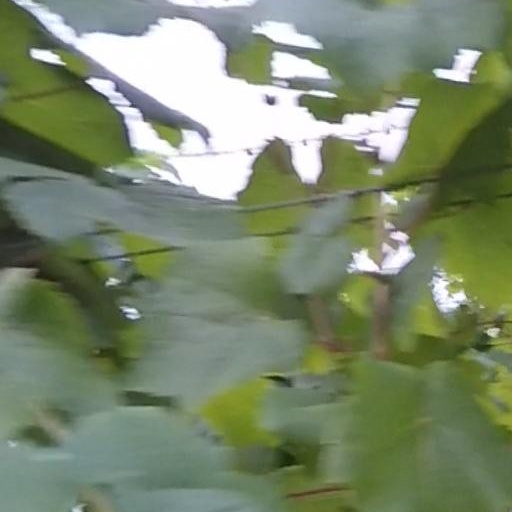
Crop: grape